Stephanie's Image

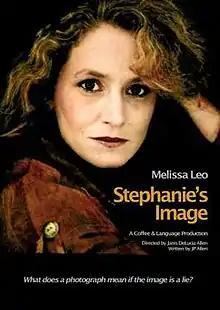
"Stephanie's Image" poster

Stephanie's Image is a 2009 American drama film directed by Janis DeLucia Allen, written by J.P. Allen and featuring Melissa Leo in the title role.